Mary Swartz Rose

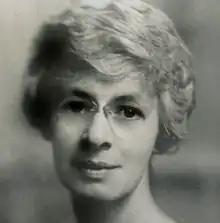

Mary Swartz Rose (October 31, 1874 – February 1, 1941) was an American laboratory scientist and educator in the fields of nutrition and dietetics.